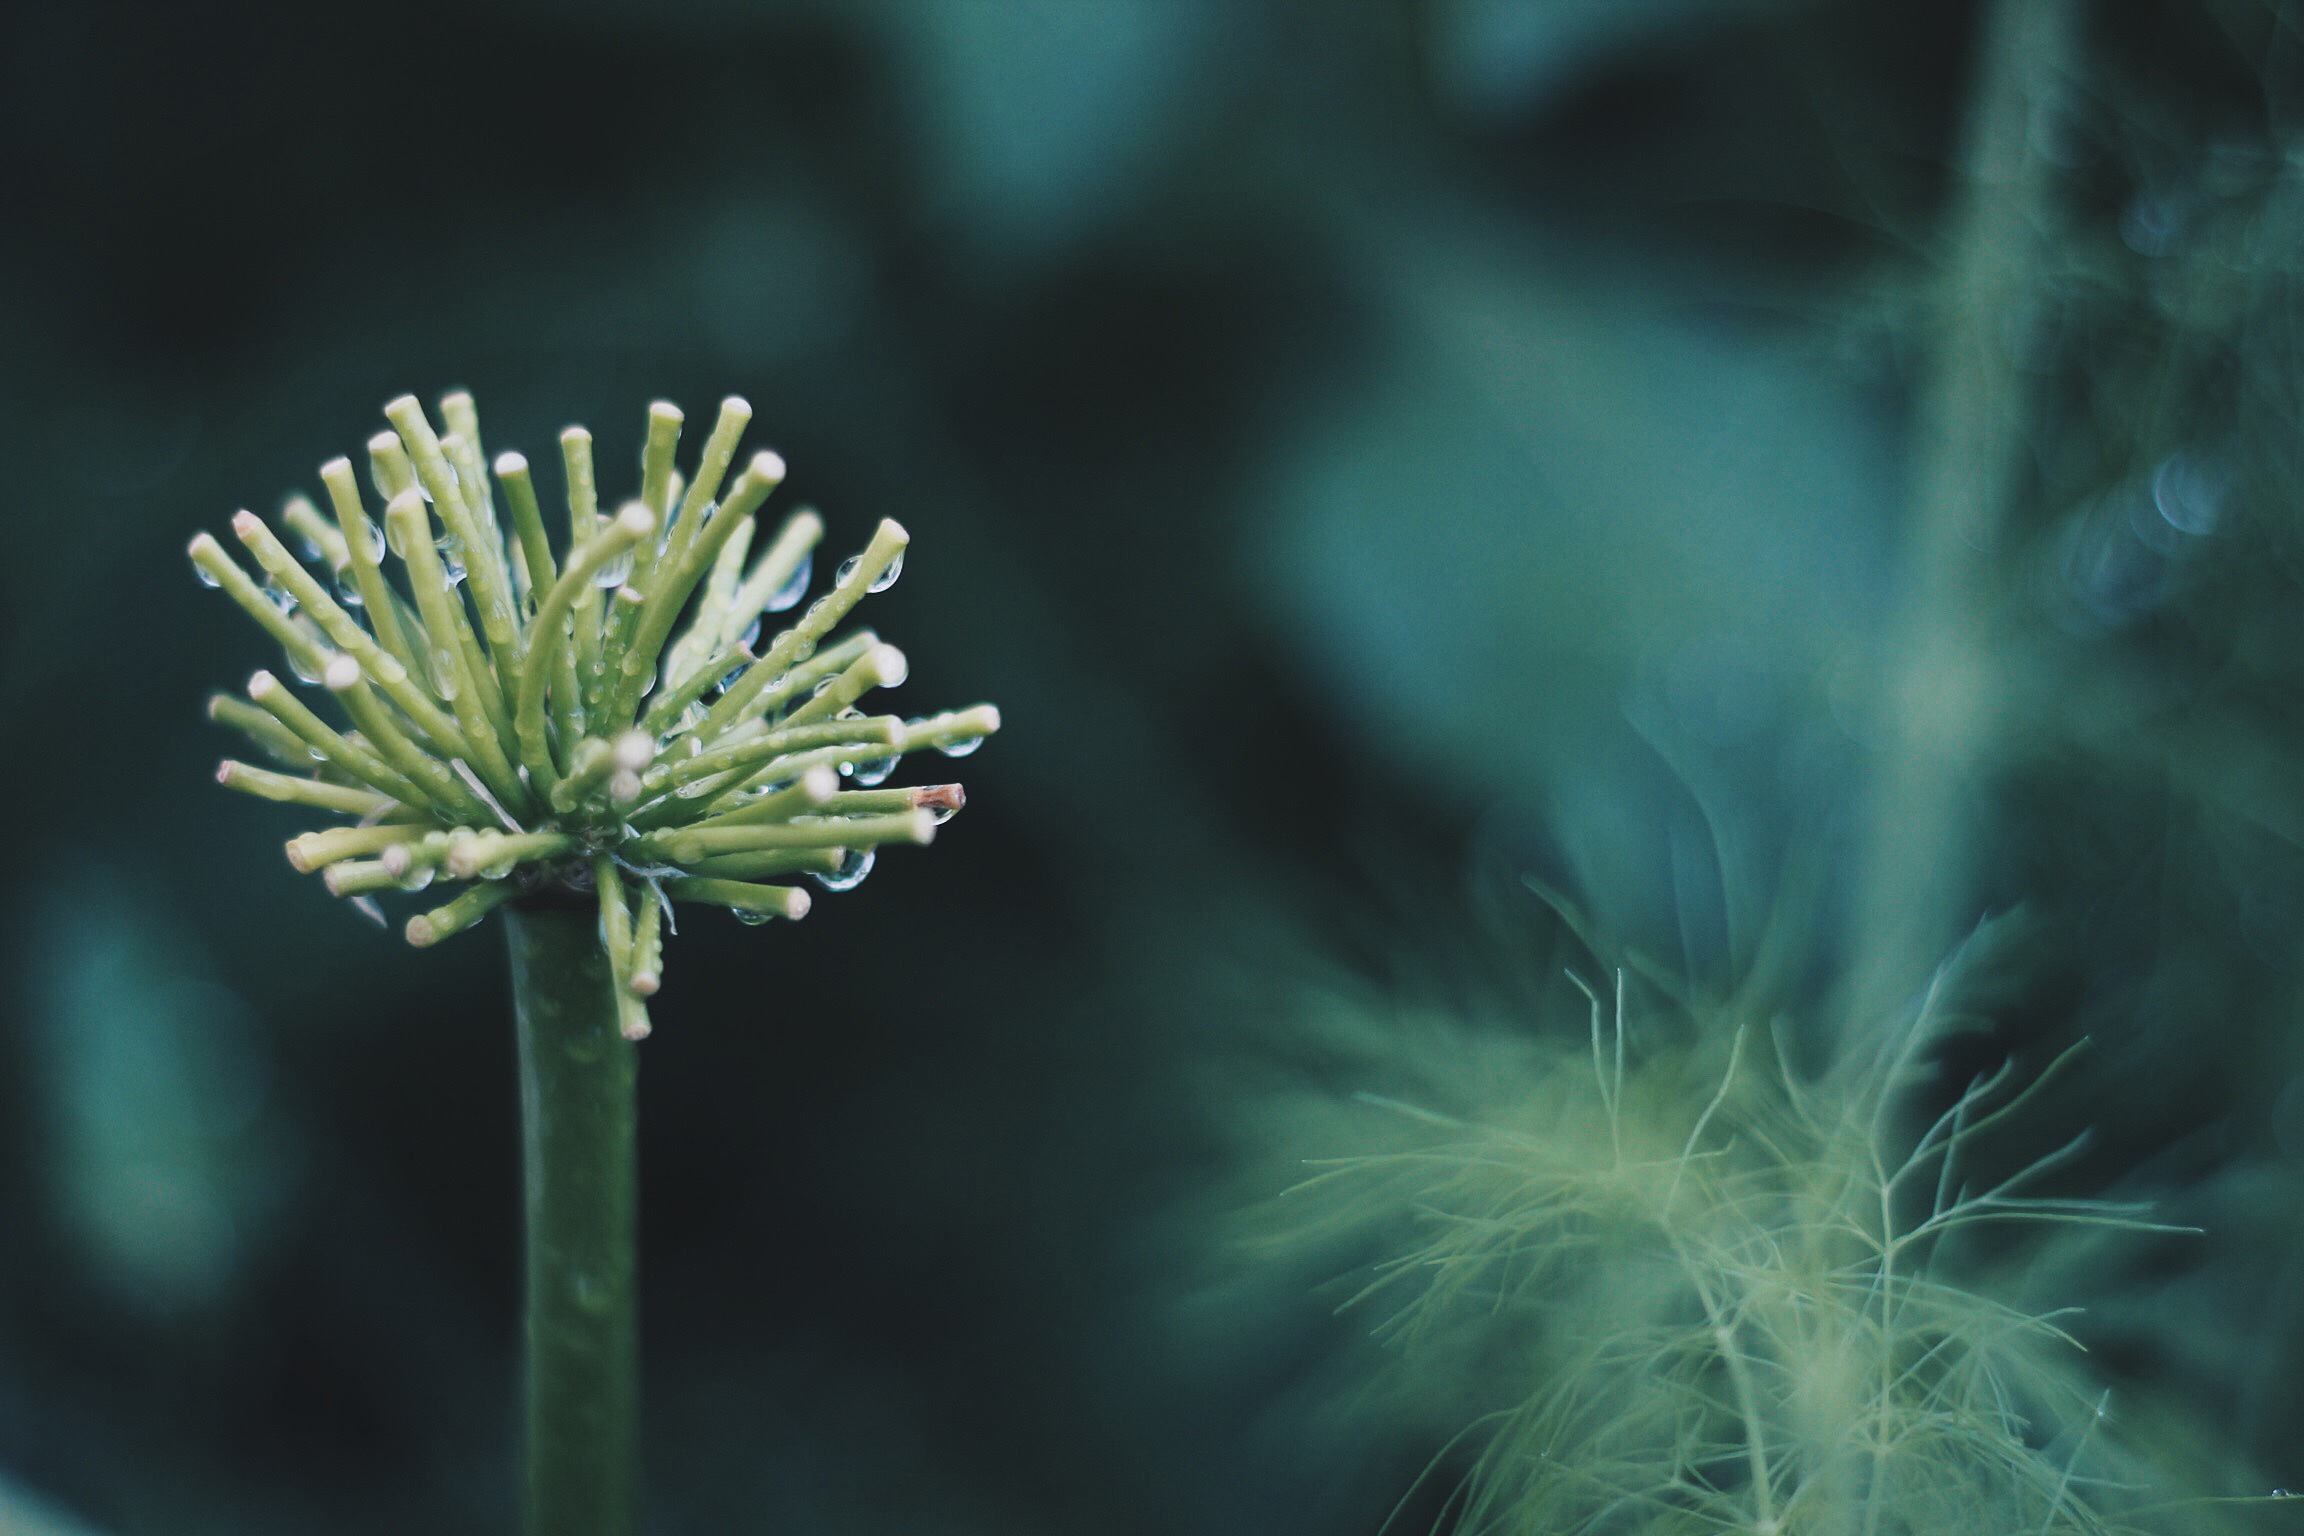
nature, grass, branch, plant, photography, leaf, flower, green, botany, flora, wildflower, close up, macro photography, flowering plant, grass family, plant stem, land plant